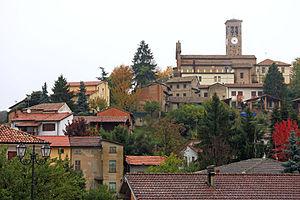
L'association I Borghi più belli d'Italia est née en mars 2001 sous l'impulsion de Conseil du tourisme de l'ANCI.